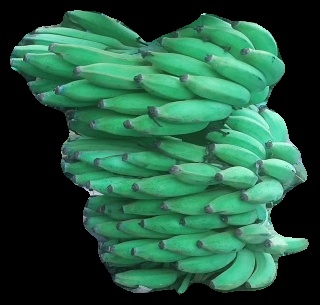
Variety: elakki-bale
Grade: grade1